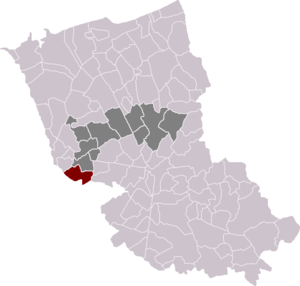
Nieurlet est une commune française, située dans le département du Nord en région Hauts-de-France.